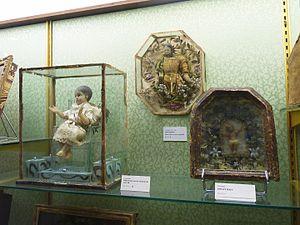
Trois cires habillées au Musée Charles de Bruyères de Remiremont. Deux représentations de l'Enfant Jésus et Saint Joseph au centre )
Les cires habillées nancéiennes sont des tableaux de dévotion en cire et en tissu très en vogue à Nancy au XVIIIᵉ siècle. Des figurines de cire y sont mises en scène dans des boîtes en carton tapissées et décorées de coquillages, de perles, de verreries et de matériaux divers. Les personnages, religieux mais aussi profanes, sont traités soit en bas-relief, soi en ronde-bosse. Ces œuvres sont d'abord de petites dimensions, destinées à être transportées, mais leur taille ira en s'accroissant.